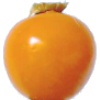
Label: Physalis 1